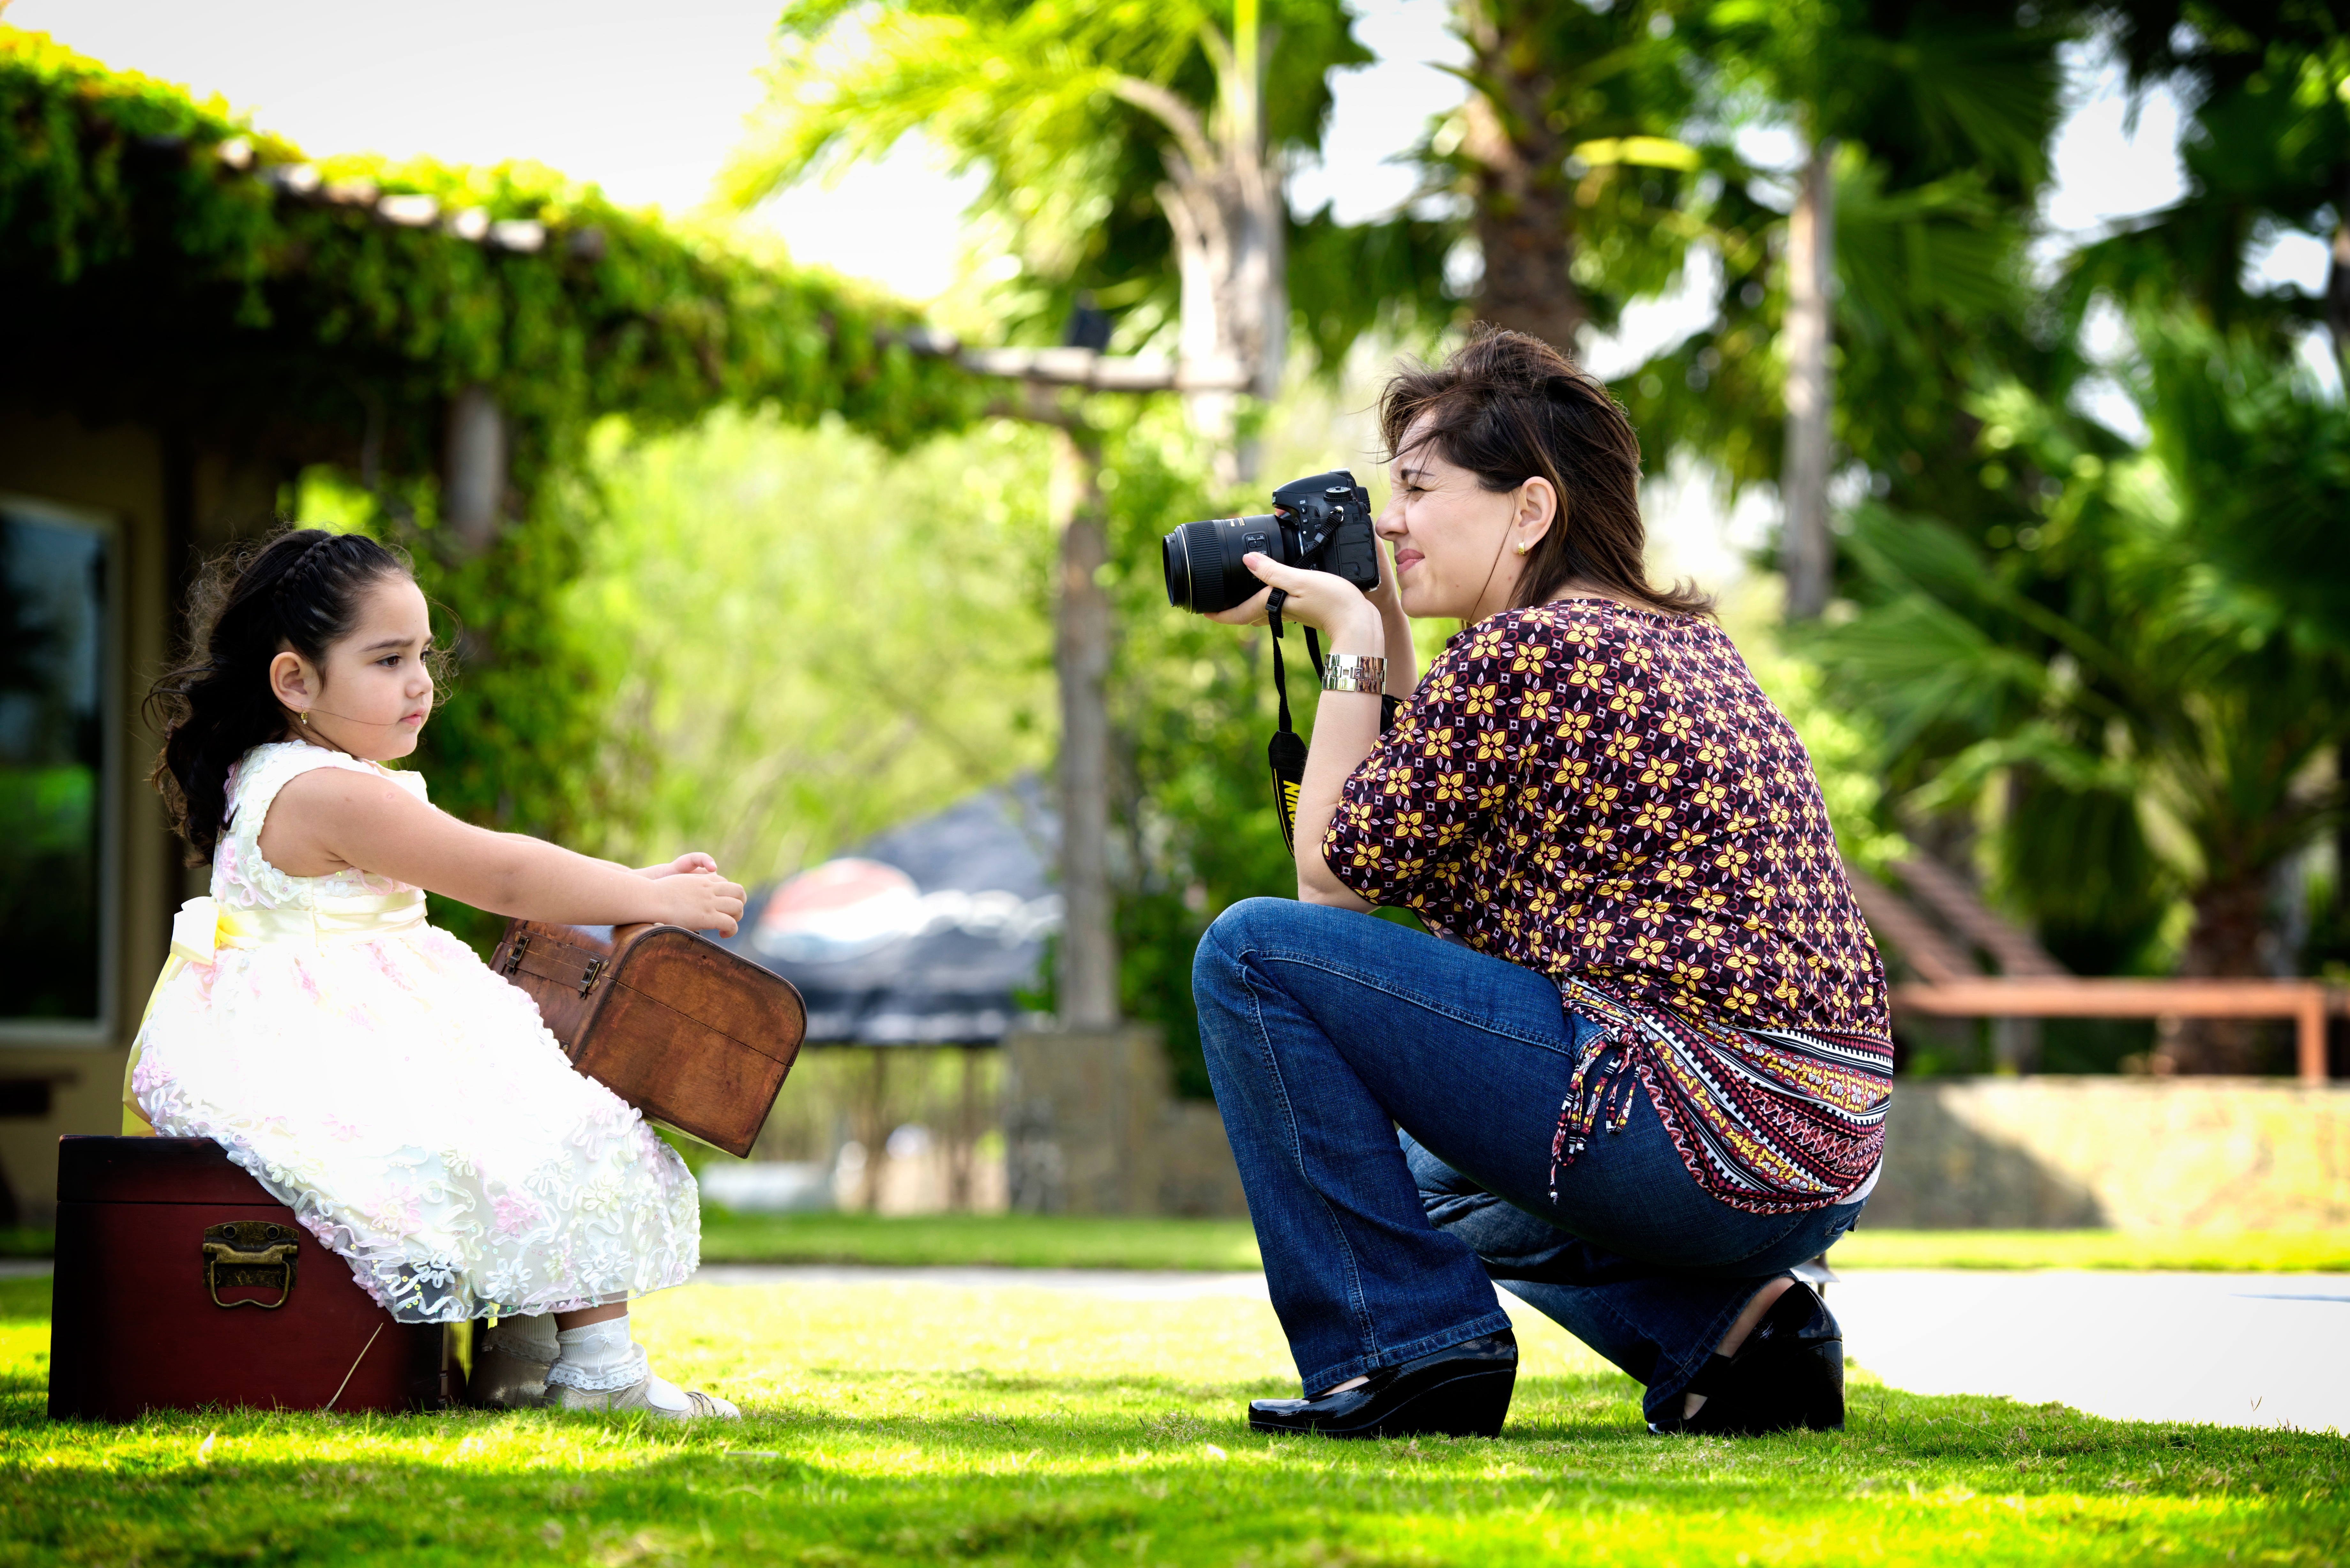
person, girl, camera, photography, photographer, love, romance, garden, together, family, ceremony, children, mother, happy, happiness, photograph, mama, gardens, birthday, parents, session, daughter, feelings, photo shoot, mami, portrait photography